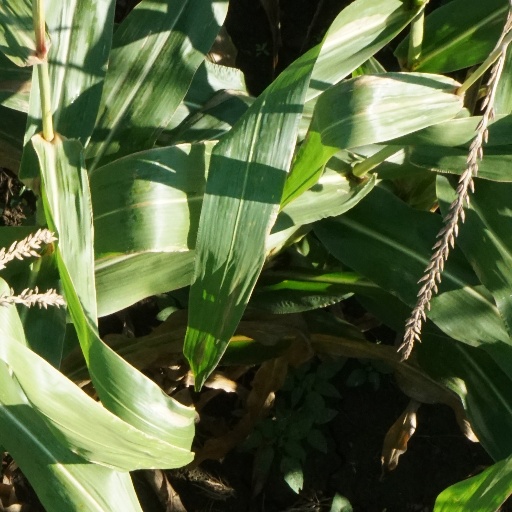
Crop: maize; corn